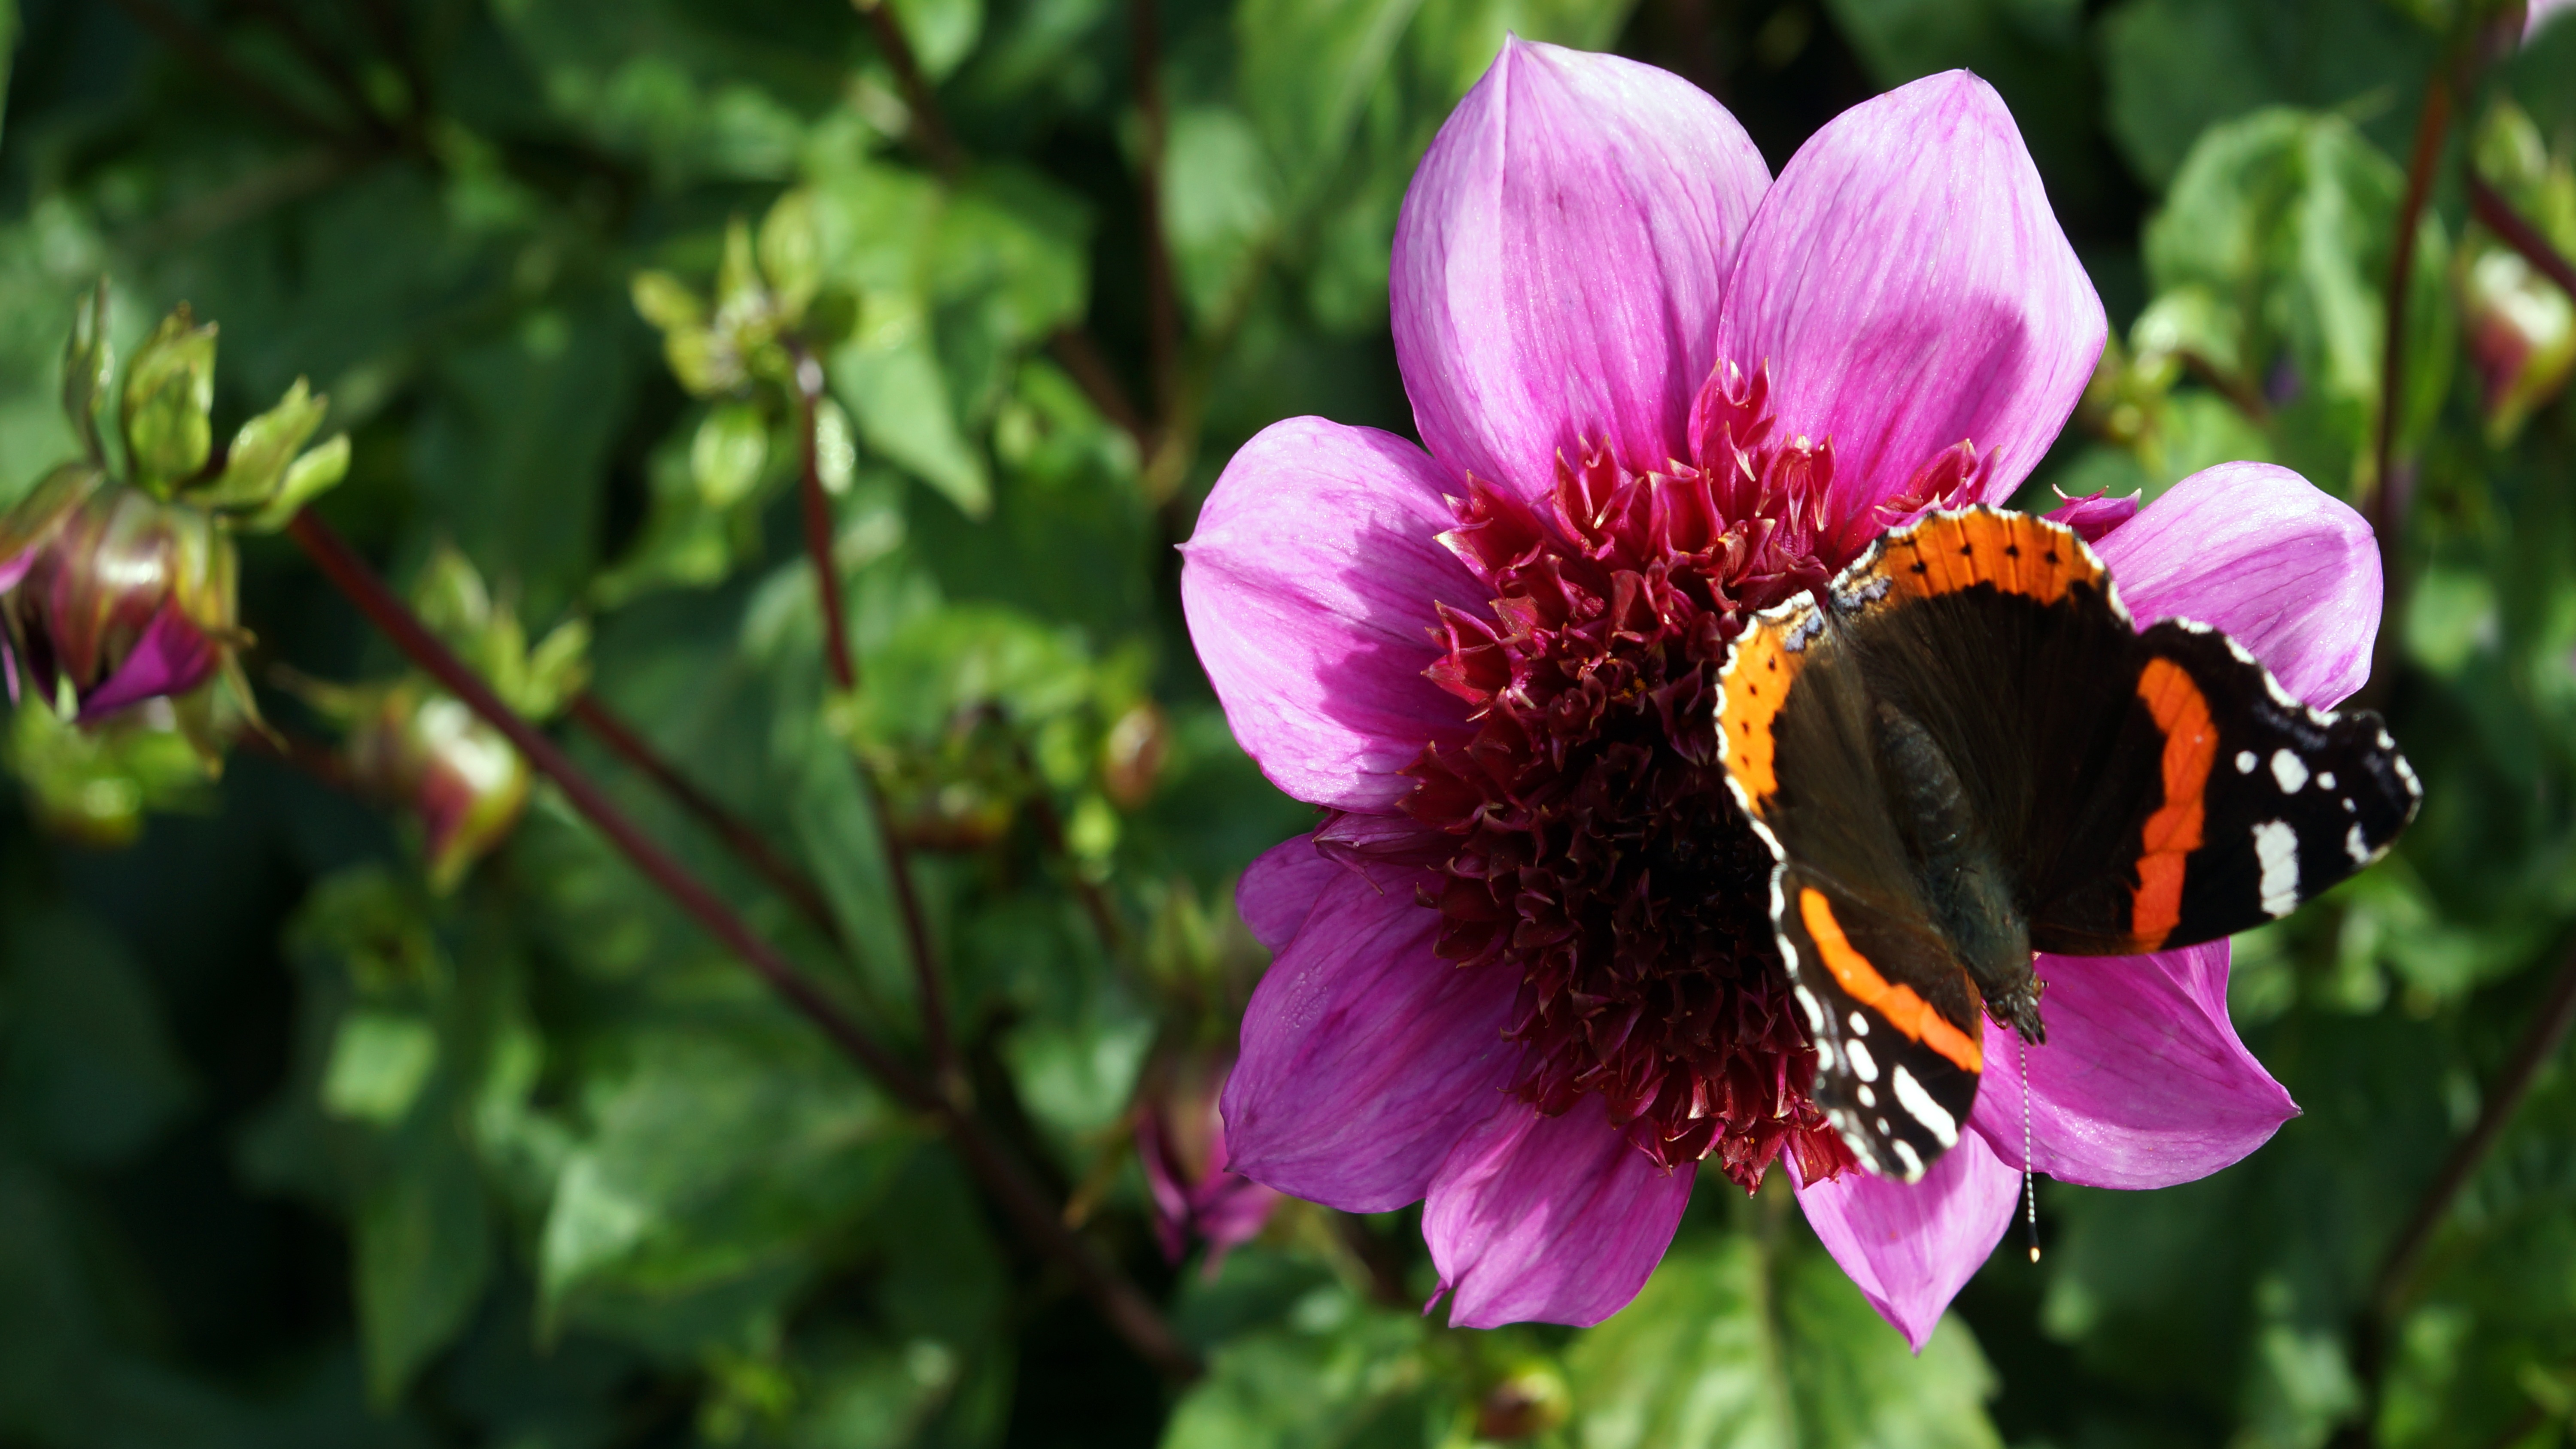
nature, blossom, plant, meadow, flower, petal, insect, botany, butterfly, flora, fauna, invertebrate, wildflower, close up, dahlia, bee, autumn flower, nectar, macro photography, flowering plant, daisy family, land plant, membrane winged insect